Semer, Suffolk

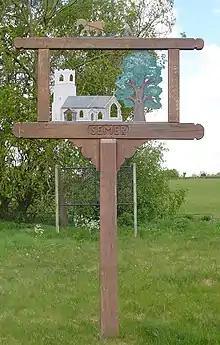
Signpost in Semer

Semer is a small village and civil parish in Suffolk, England. Located adjacent to a bridge over the River Brett on the B1115 between Hadleigh and Stowmarket, it is part of Babergh district. The parish also contains the hamlets of Ash Street and Drakestone Green.